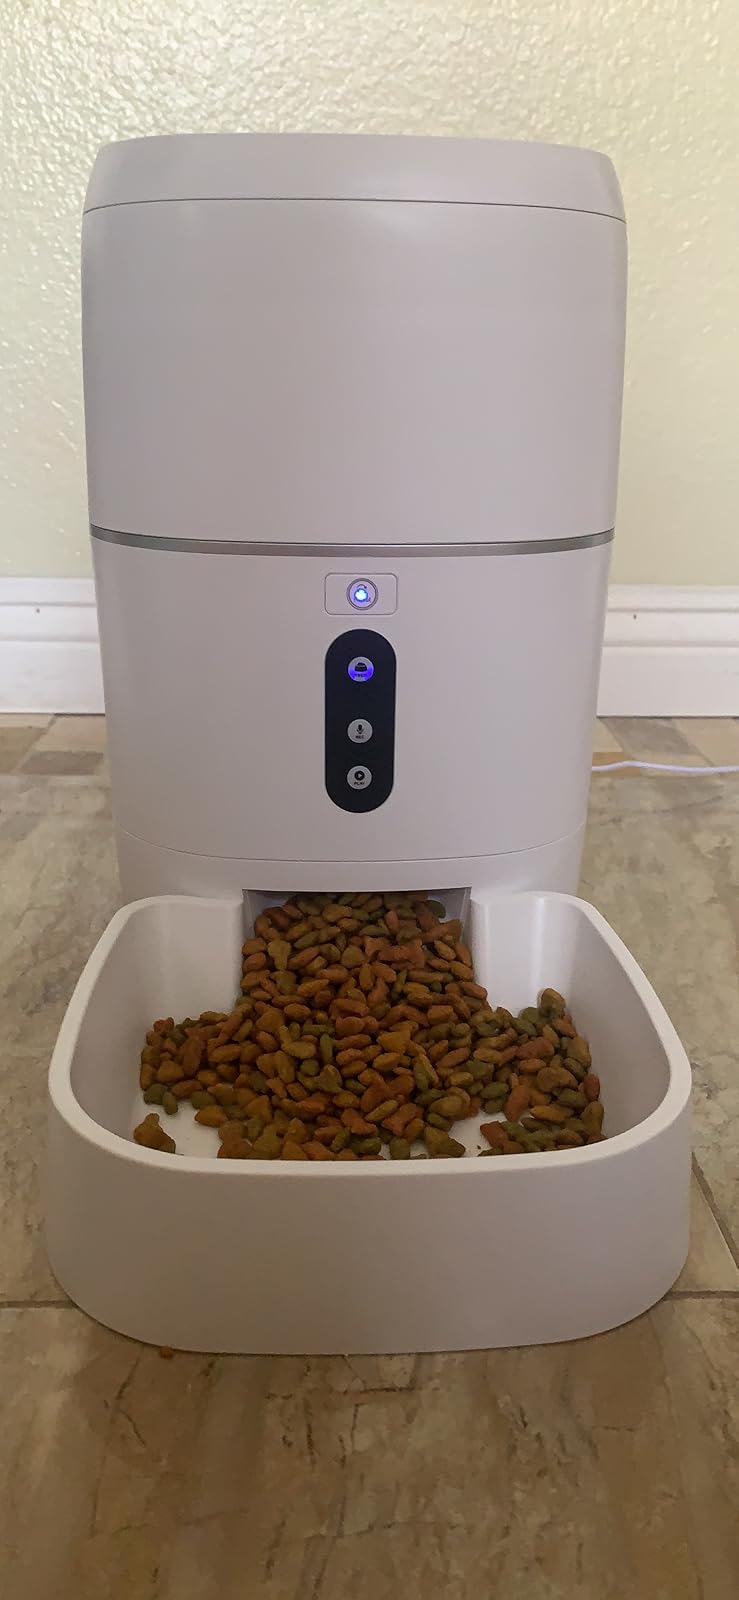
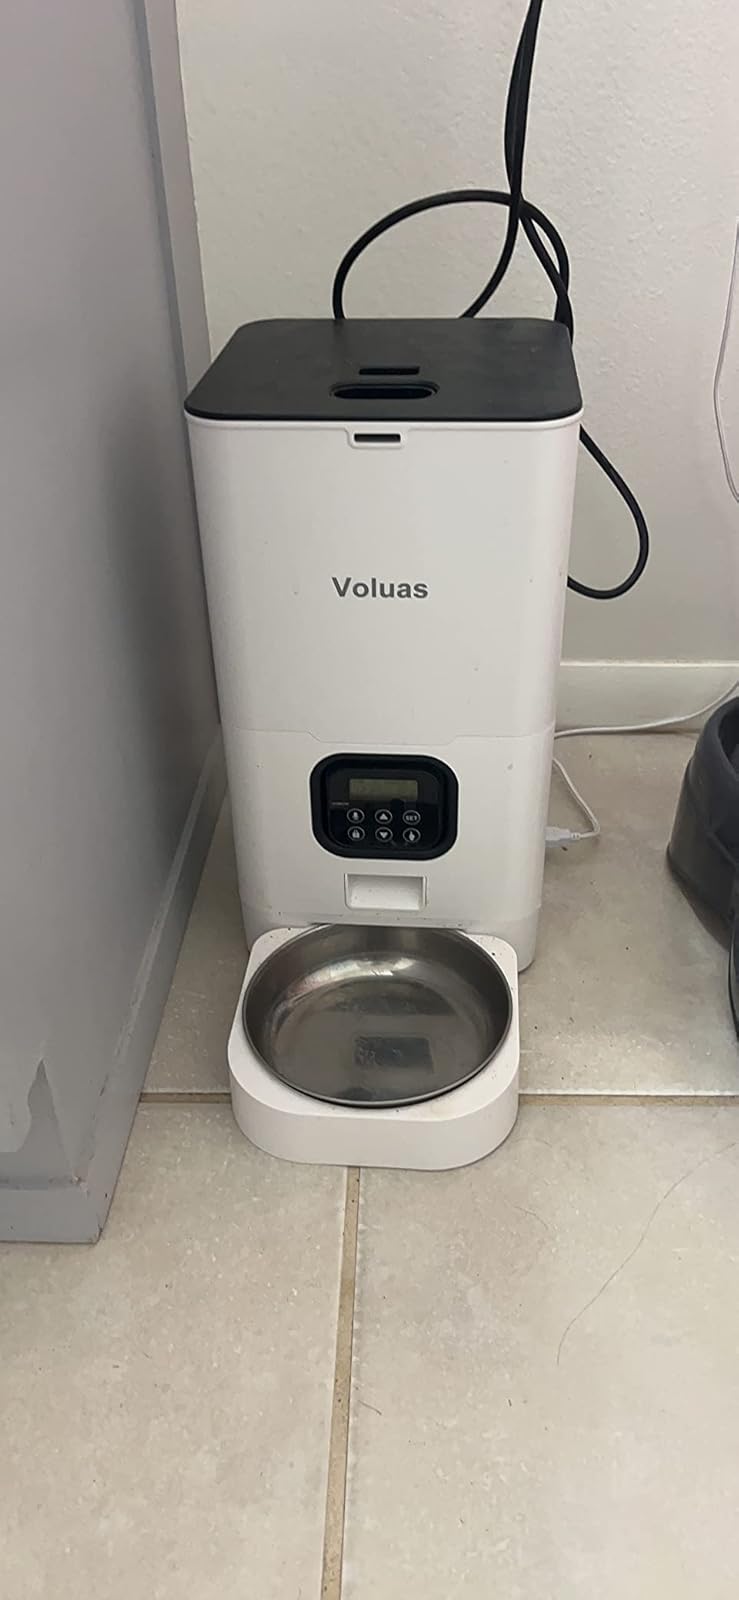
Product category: items_feeder
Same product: no